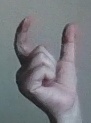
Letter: nun